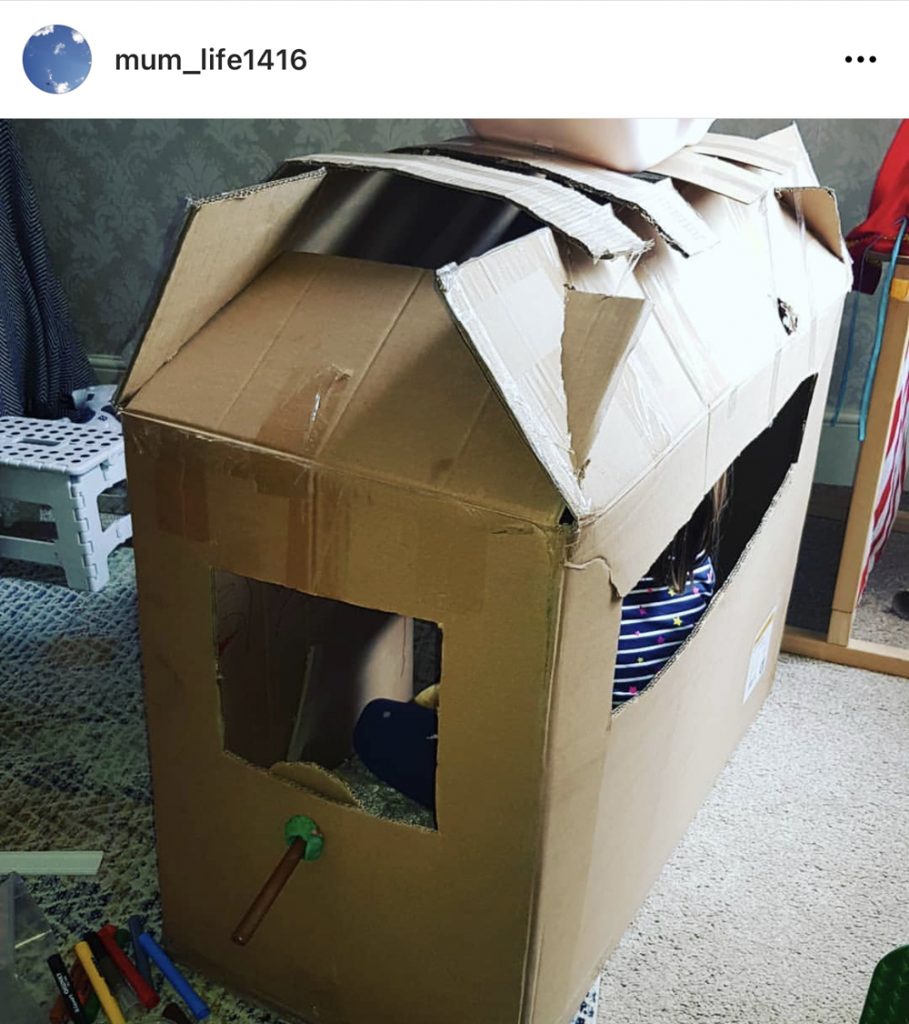
Label: cardboard